Rabin Medical Center

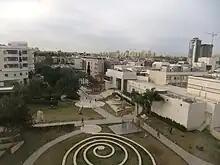
Grounds of Rabin Medical Center

HaSharon Hospital was founded in 1942 by a team of surgeons from the Beilinson Hospital as a satellite surgical unit. It was originally established in a 1-floor building, and named Beilinson II. It originally had 28 beds. Beilinson II was renamed HaSharon Hospital several years later. In 1982, Golda was appended to the hospital's name, after the late Israeli prime minister, Golda Meir. Golda-HaSharon Hospital currently has 400 beds.